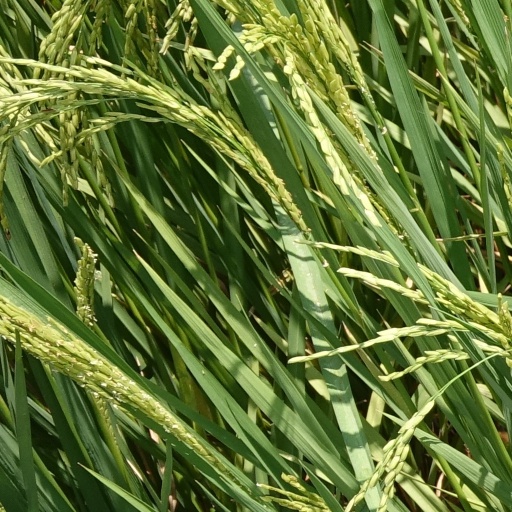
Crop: rice